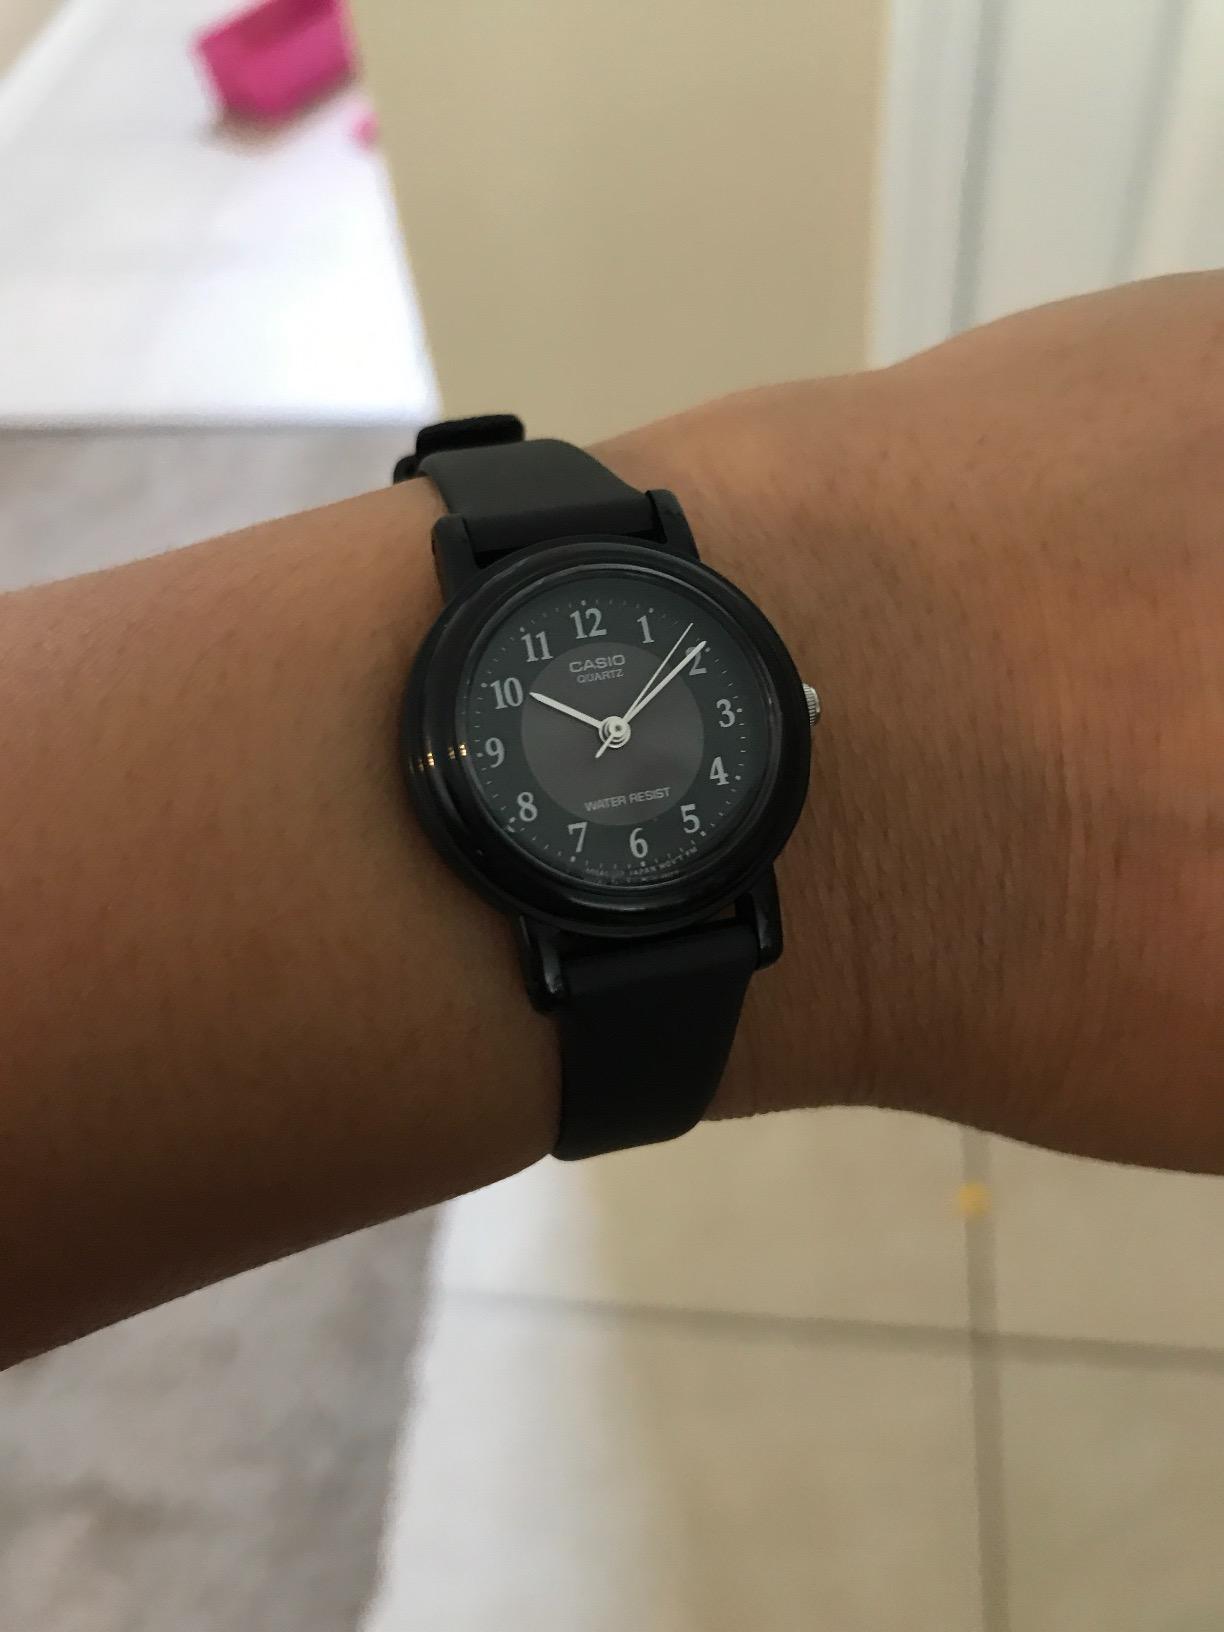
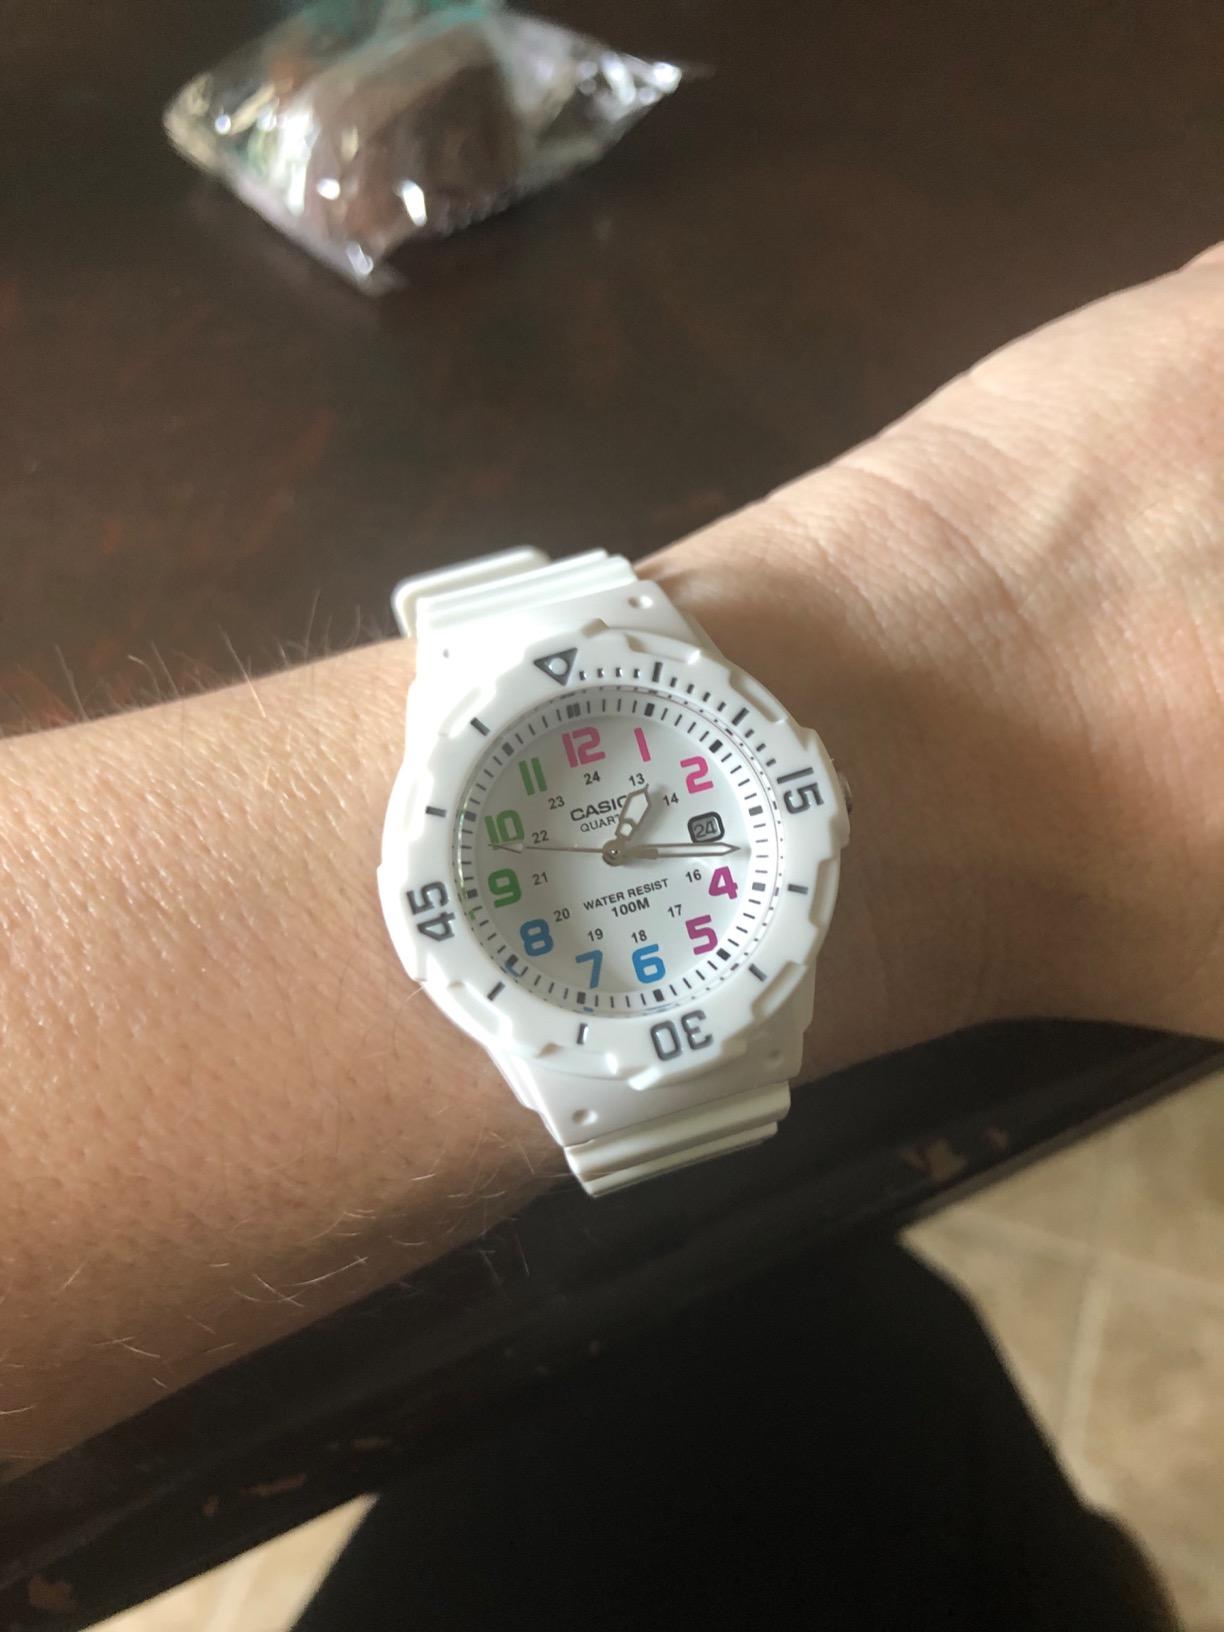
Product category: accessories_watch
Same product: no